Paul Grimault

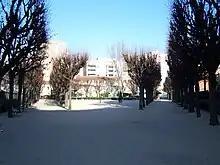
Paul Grimault square, Paris

His most important work is "Le Roi et l'oiseau", which ultimately took over 30 years to produce. He began it as "La Bergère et le Ramoneur" ("The Shepherdess and the Chimney Sweep") in 1948, and it was highly anticipated, but Grimault's partner André Sarrut showed the film unfinished in 1952, against Grimault's wishes. This caused a rift between partners and a stop in production. In 1967, Grimault got possession of the film and subsequently was able to complete it in 1980 under a new title, "Le Roi et l'oiseau," incorporating some footage from the original and re-hiring the original animators, together with some new, younger ones. There are many names for it in English that have been used in various releases, including: "The King and the Bird" (literal), "The King and the Mockingbird", "The Curious Adventures of Mr. Wonderbird" and "The King and Mr. Bird" (1980).